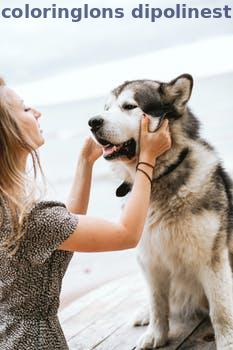
Label: Watermark